U.S. Route 1 in Pennsylvania

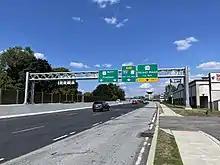
US 1 northbound approaching the PA 132 interchange in Bensalem Township

At this point, US 1 becomes concurrent with US 13 on Roosevelt Boulevard, a wide boulevard with local–express lanes that has 12 lanes total in a 3–3–3–3 configuration. Along Roosevelt Boulevard, access between the inner and outer carriageways is provided with narrow crossover ramps immediately between them; for most intersections, left turns are only permitted from the inner pair (or from separate left turn roadways) and right turns only from the outer, and crossing between them is not permitted at the intersections. There are speed cameras along the boulevard and many intersections also have red light cameras. The boulevard continues past urban residential neighborhoods, coming to the 5th Street junction, where the local lanes intersect the street at-grade and the express lanes pass over the street on a bridge. US 1/US 13 continues east and passes through the Feltonville neighborhood, where it intersects Rising Sun Avenue, before it crosses Tacony Creek. At this point, Roosevelt Boulevard continues into Northeast Philadelphia and curves to the southeast at an intersection with Adams and Whitaker avenues, passing between a shopping center to the northeast and Friends Hospital to the southwest. The boulevard curves to the northeast again at a junction with Adams and Summerdale avenues, passing near rowhouses before reaching Oxford Circle. At this point, the local lanes pass through Oxford Circle, a traffic circle at Cheltenham Avenue, Castor Avenue, and the southern terminus of PA 232, which runs along Oxford Avenue. The express lanes pass under Oxford Circle. Past the circle, Roosevelt Boulevard continues east-northeast through residential areas.